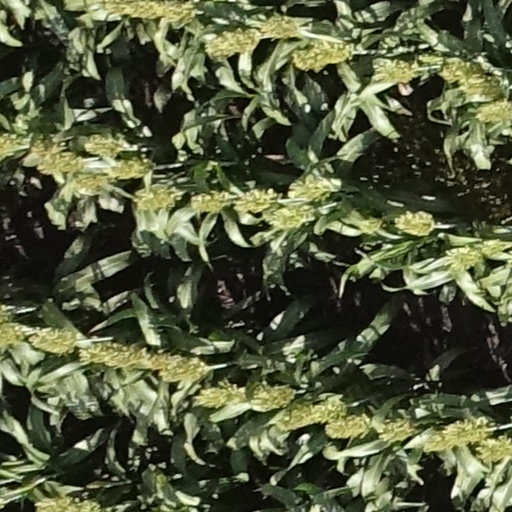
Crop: sorghum